ROVER

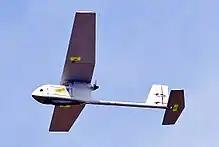
UAVs such as the RQ-11 Raven transmit video that shows real-time, nearby dangers.

The initial ROVER system, ROVER I, was developed in 2002 to allow ground forces to view video feeds from Predator UAVs or AC-130 gunships. The interface was so large it was carried in a Humvee, but it avoided the long delay of having to call a distant UAV controller and ask what the aircraft was seeing. By fall of 2004, the system's size was reduced to that of a 5.4 kg (12 lb) device carried in a backpack. ROVER IV plans to include the capability to interface with a wide variety of aircraft and also allow interaction between ground controllers and close air support pilots. With ROVER III, ground controllers have to talk the pilot to the target since they only see the image the aircraft transmits. ROVER IV seeks to use GPS and other systems to allow the controller to click a target they would like the aircraft to engage or the UAV operator to focus on. ROVER is compatible with UAVs and aircraft carrying the LITENING targeting pod as well as other targeting systems.